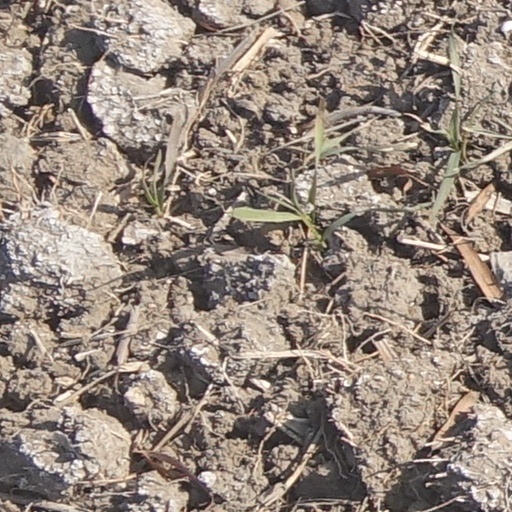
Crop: wheat